East Aberdeenshire (UK Parliament constituency)

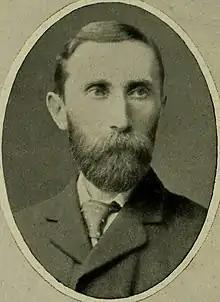
T.R. Buchanan

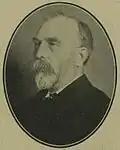
James Annand

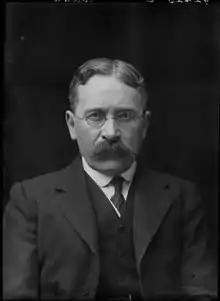
Sir Henry Cowan

Another General Election was required to take place before the end of 1915. The political parties had been making preparations for an election to take place and by July 1914, the following candidates had been selected;